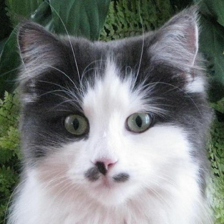
Label: animals